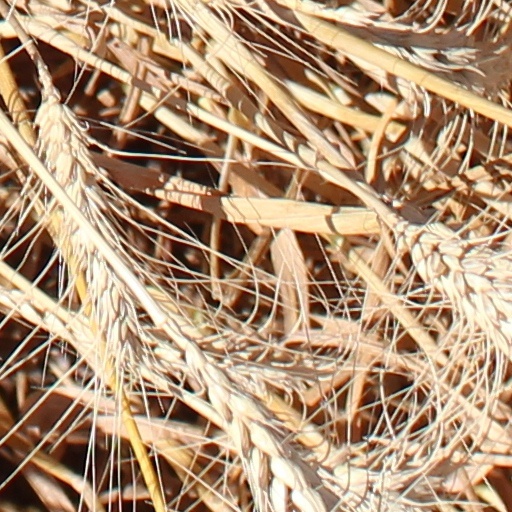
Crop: wheat